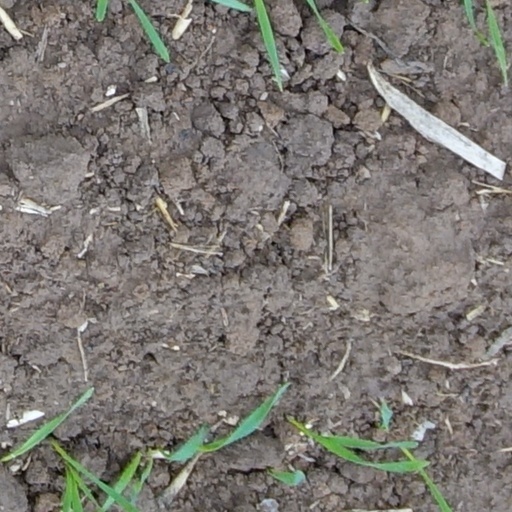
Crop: wheat